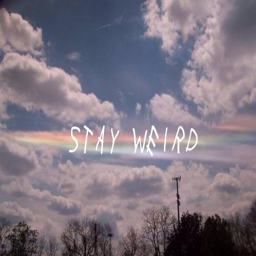
i use fancy text for the aesthetic